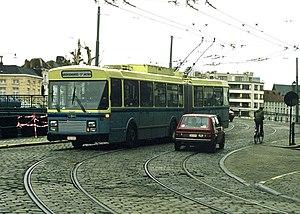
Prototype trolleybus de Gand en Belgique.
Le trolleybus de Gand était une ligne de trolleybus dans la ville de Gand située en région flamande en Belgique. Cette ligne a été exploitée de mars 1989 à mars 2009.